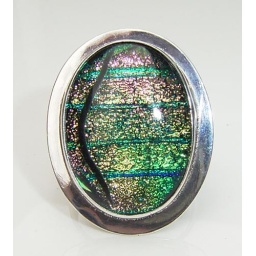
Sterling silver ring featuringa handmade dichroic glass cabochon by me.